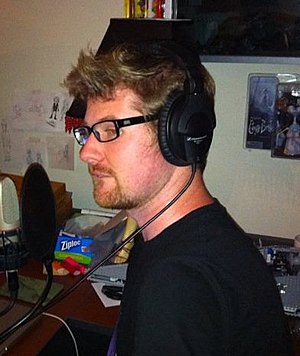
Justin Roiland
Mark Justin Roiland er en amerikansk skuespiller, forfatter, tv-instruktør og producent. Han er bedst kendt for at lægge stemme til både Rick og Morty i den amerikansk animerede tv-serie for voksne Rick and Morty, samt Jarlen af Lemongrab i Eventyrtid. Han er også medskaber og executive producer på Adult Swim-animations-serien Rick and Morty, hvori han lægger stemme til seriens hovedpersoner.